Jordan Point, Virginia

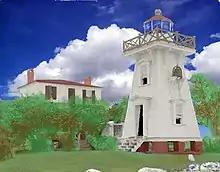
Jordan Point Lighthouse in 1885

Jordan Point has a Light Station was established in 1855 to help guide ships up the James River.